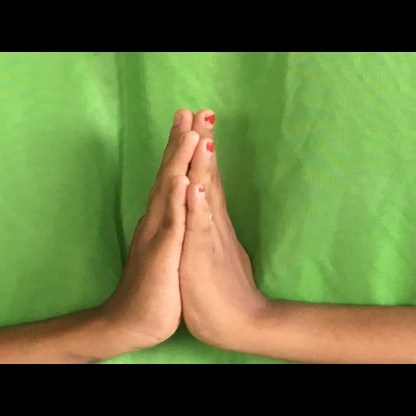
Mudra: Anjali